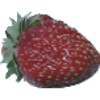
Label: strawberry_wedge